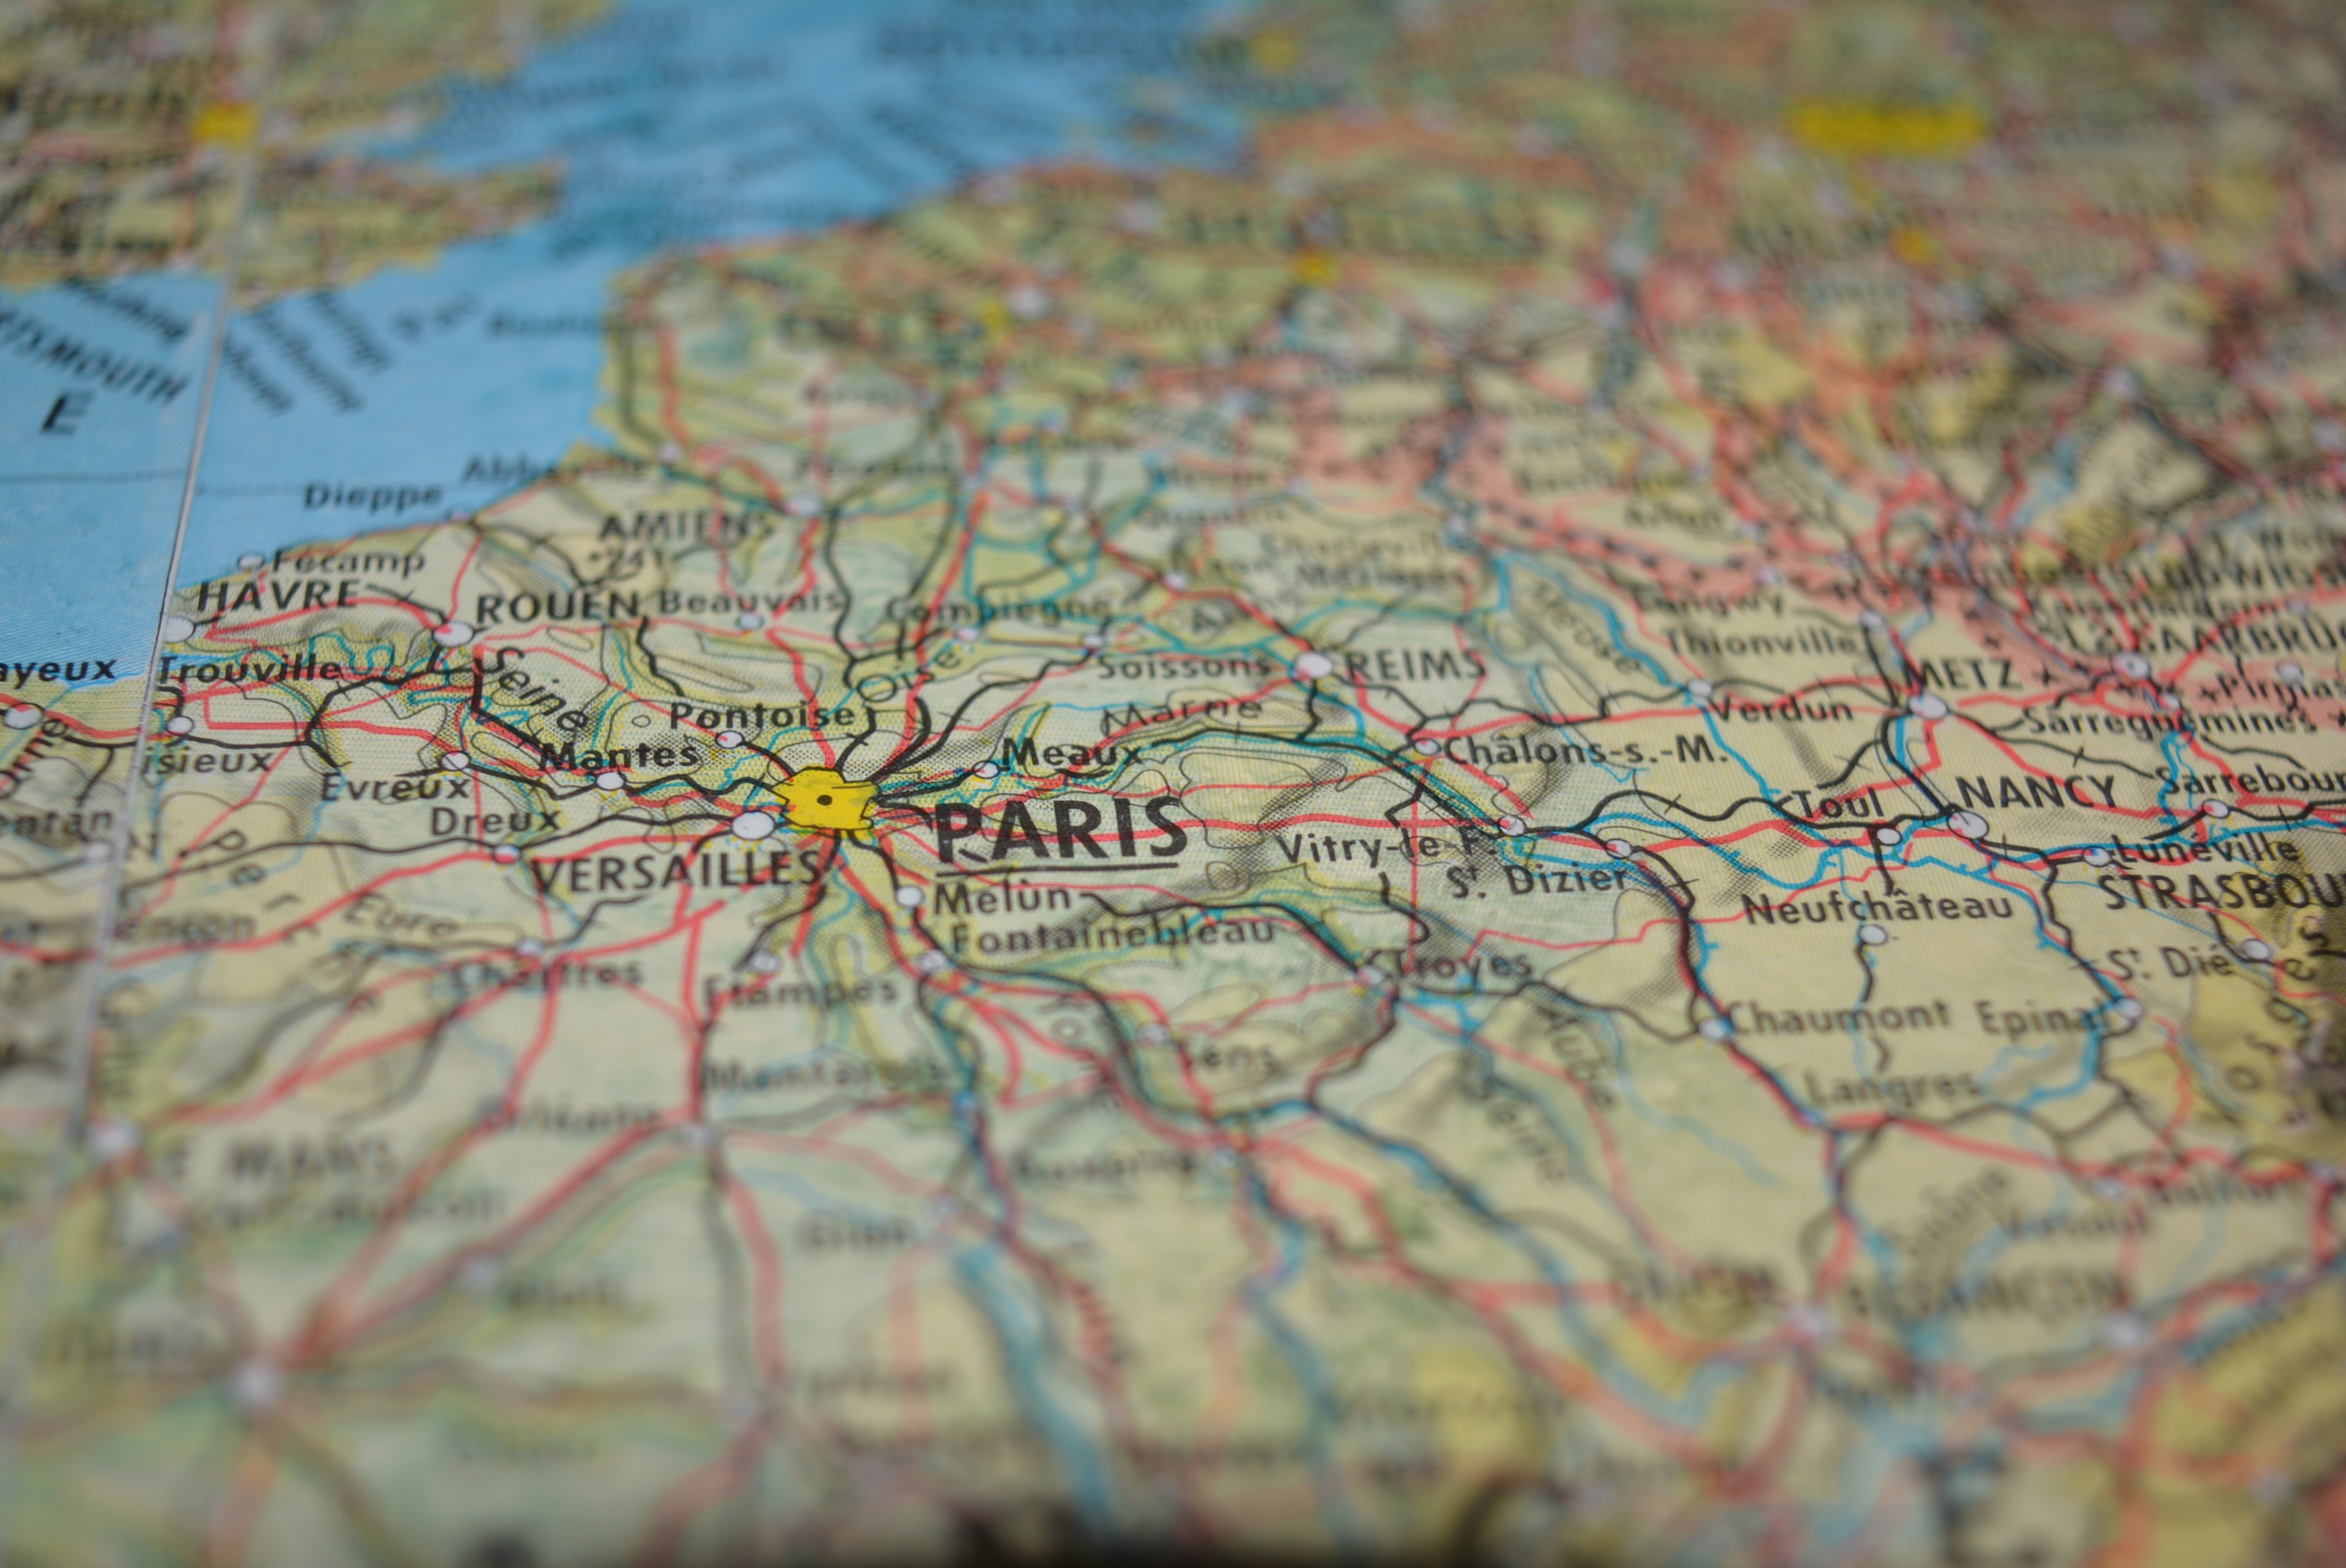
texture, leaf, flower, paris, pattern, line, close, map, art, design